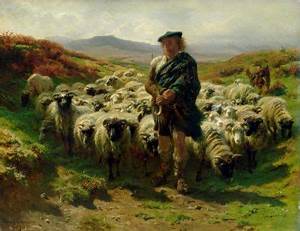
Label: sheep